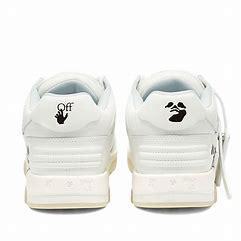
Brand: Off-White
Model: Off Out Of Office For Walking